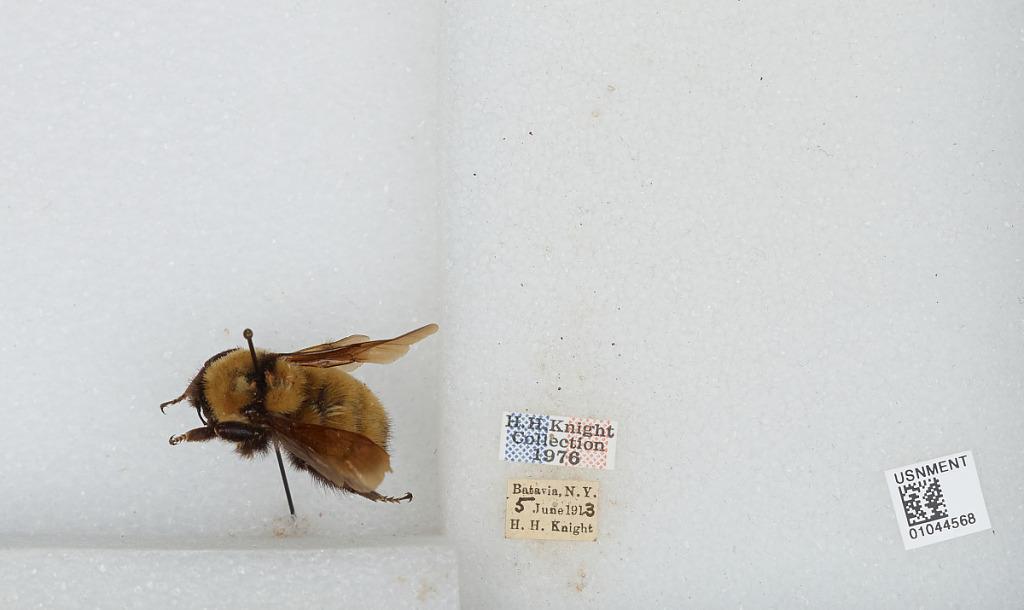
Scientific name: Bombus sp.
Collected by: H. Knight
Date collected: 1913-6-5
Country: United States
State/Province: New York
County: Genesee
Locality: Batavia
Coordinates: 42.9981, -78.1875